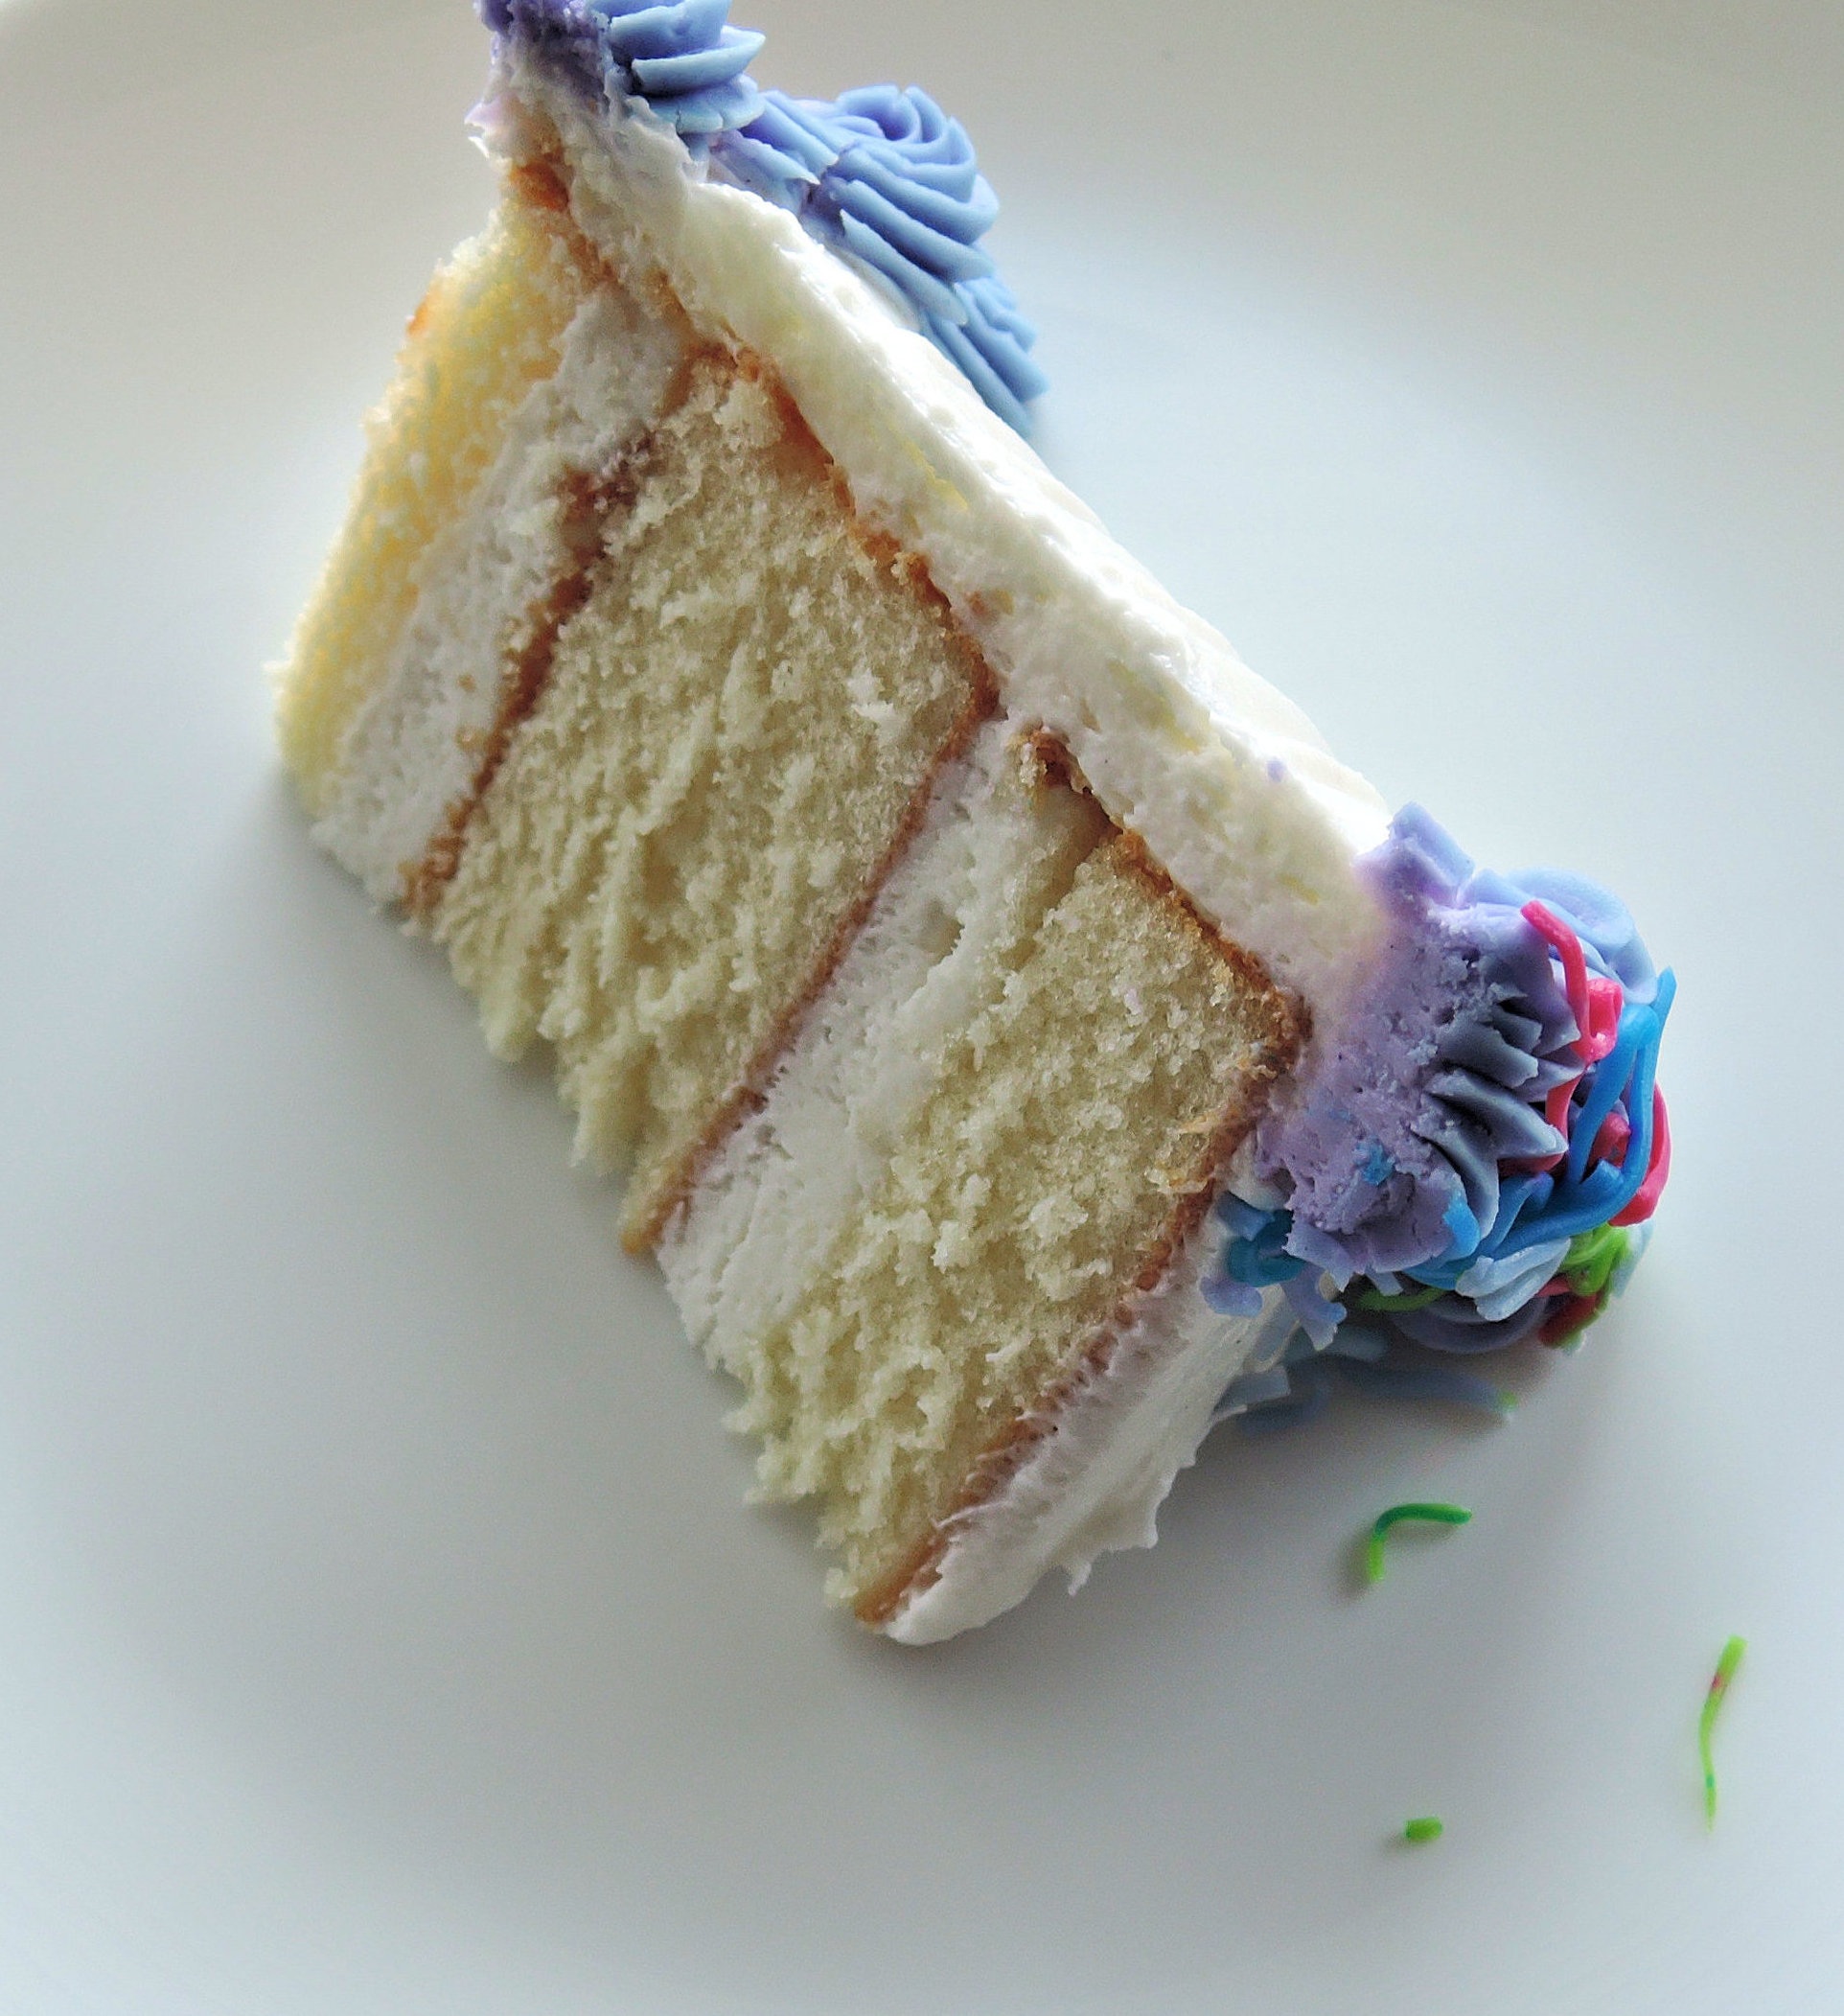
dish, food, produce, dessert, cuisine, cake, baked, whipped cream, icing, sliced, baked goods, flavor, buttercream, sweet frosting, white layer cake